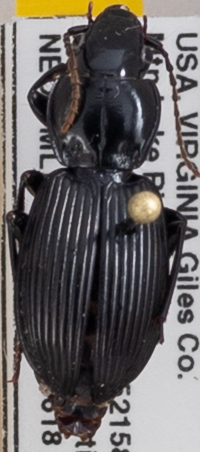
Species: Pterostichus coracinus
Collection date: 2019-06-18
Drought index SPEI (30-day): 0.36
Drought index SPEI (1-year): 2.09
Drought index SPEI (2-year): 2.09